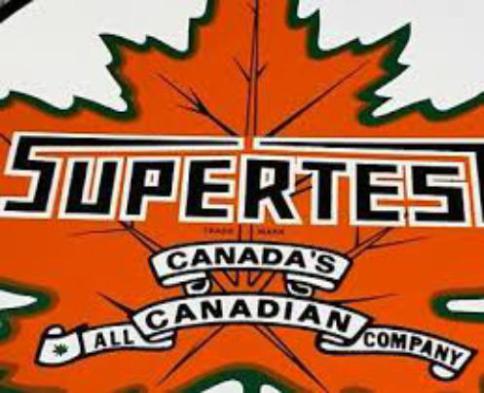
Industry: Transportation